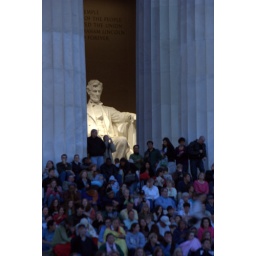
Best seat in the house